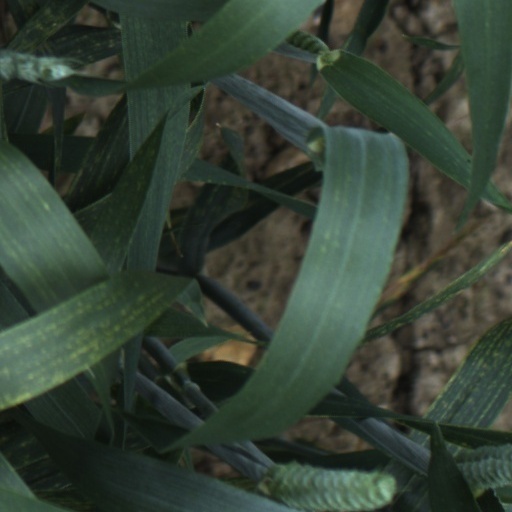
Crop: wheat